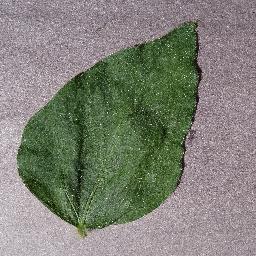
Label: Soybean___healthy